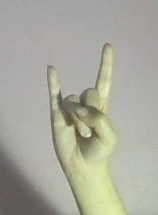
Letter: la